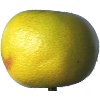
Label: pomelo_sweetie